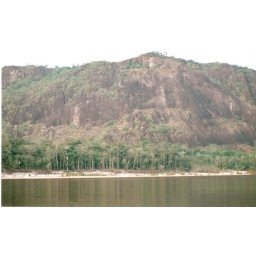
I prefer sitting in the boat instead of climbing the mountains